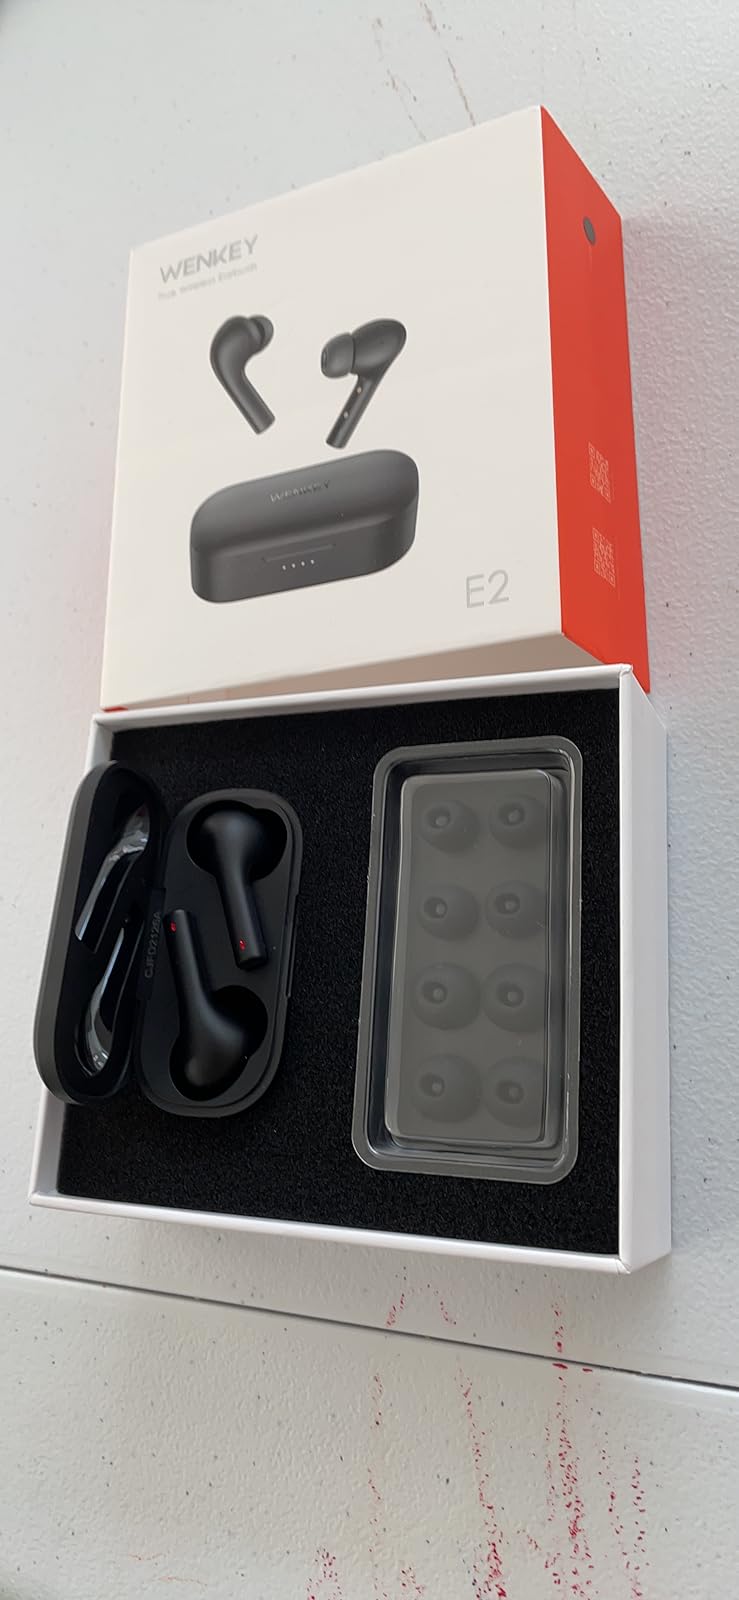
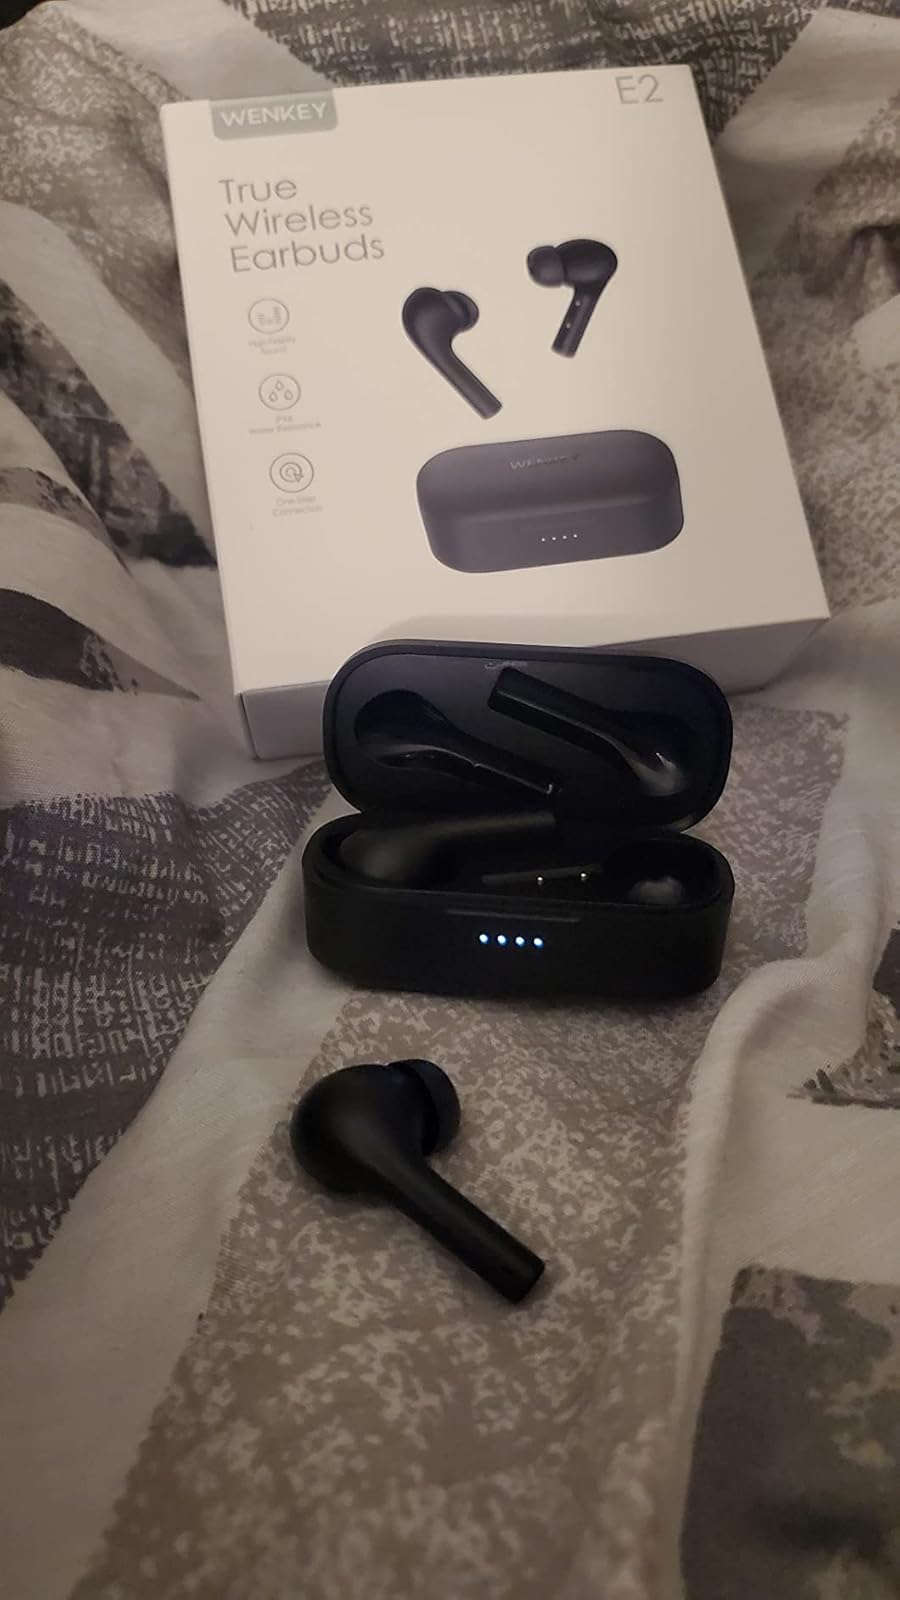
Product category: earbuds
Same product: yes